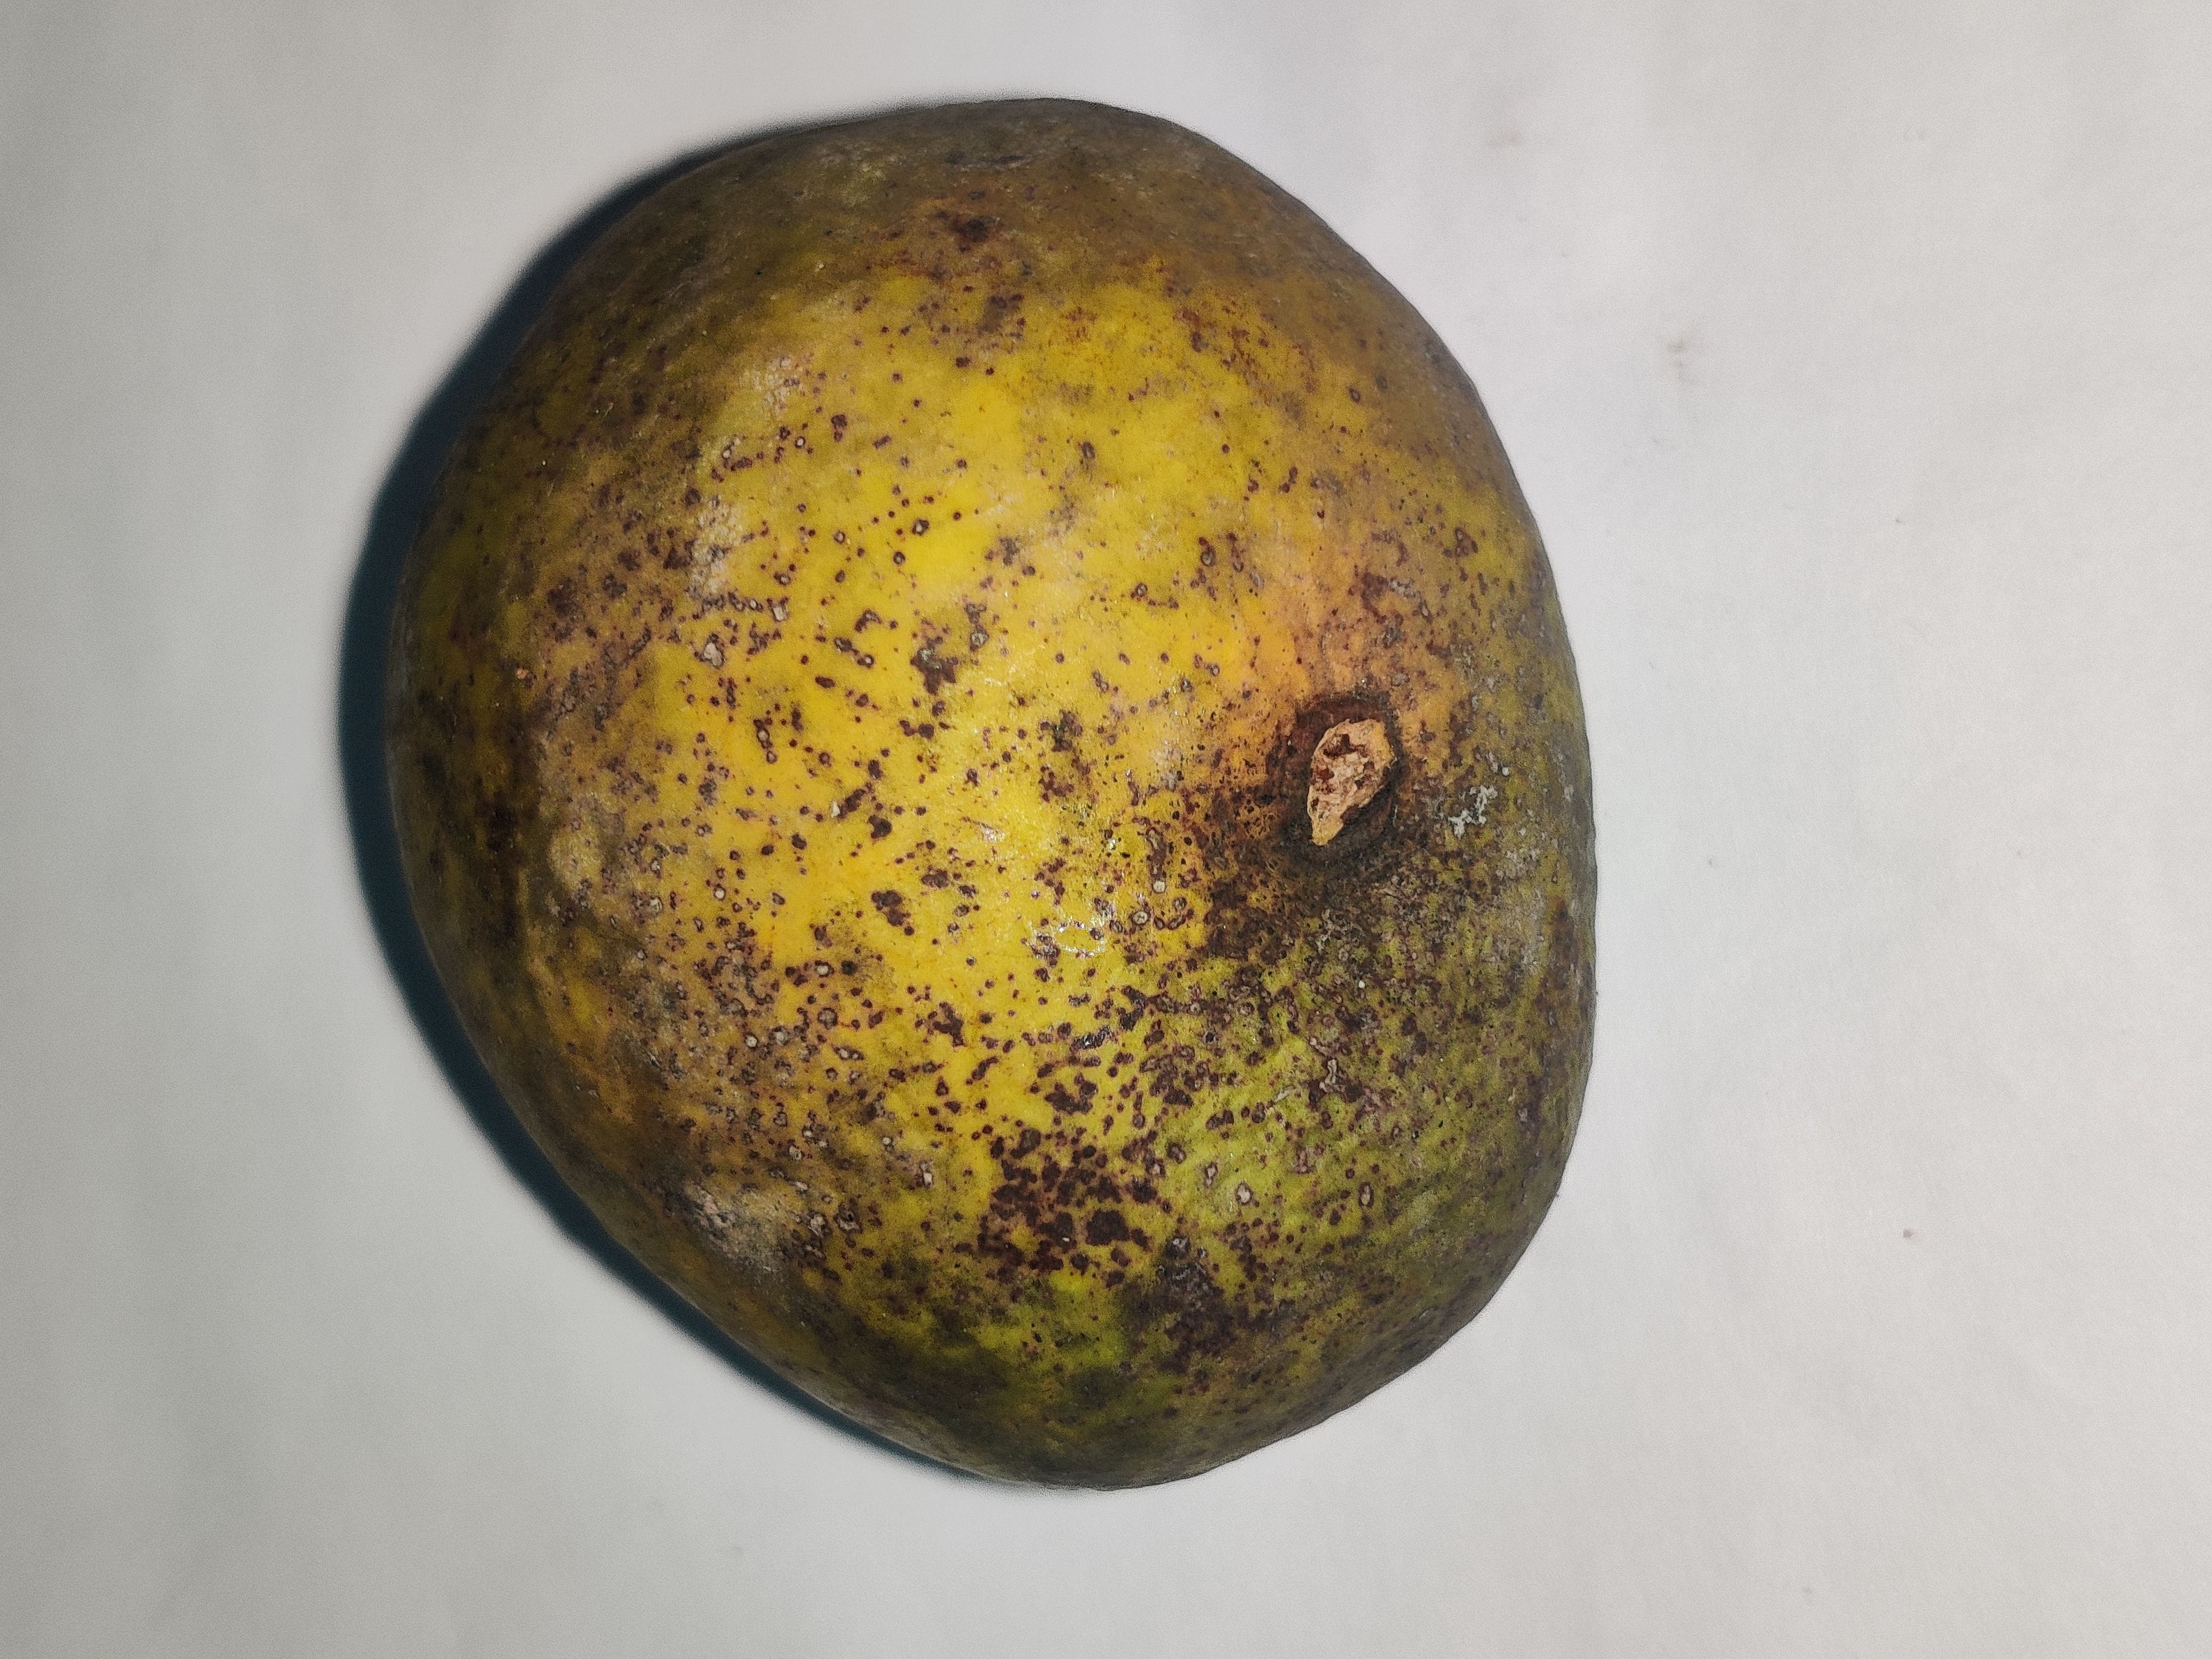
Fruit: mango
Grade: 3rd-grade